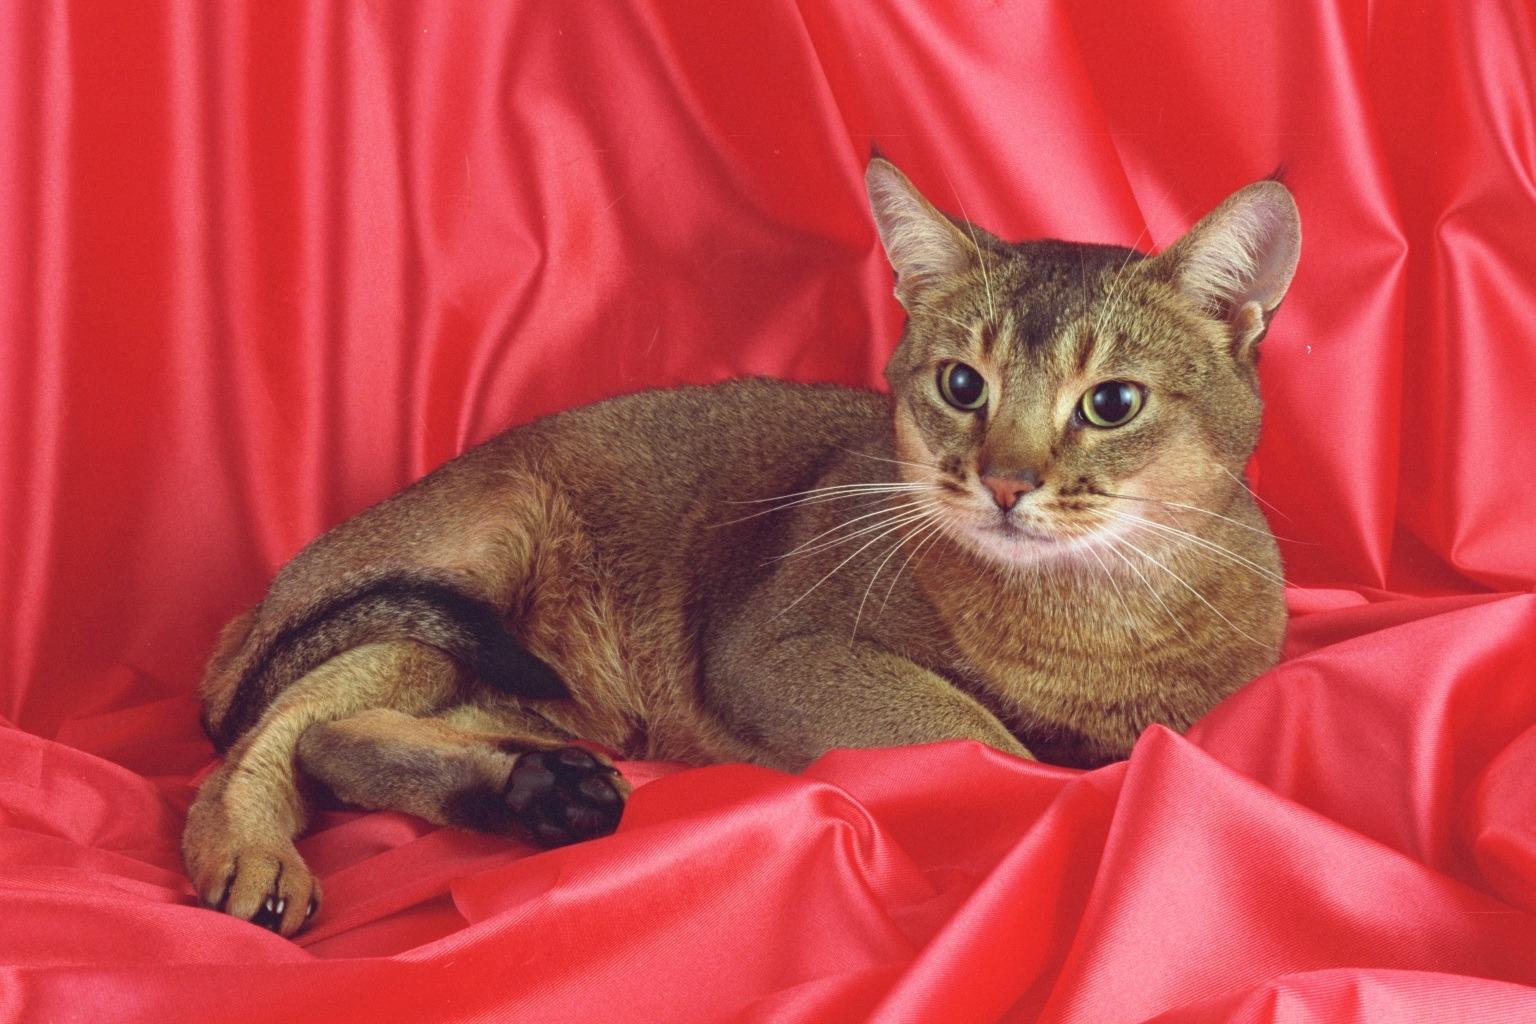
Animal: cat
Breed: abyssinian